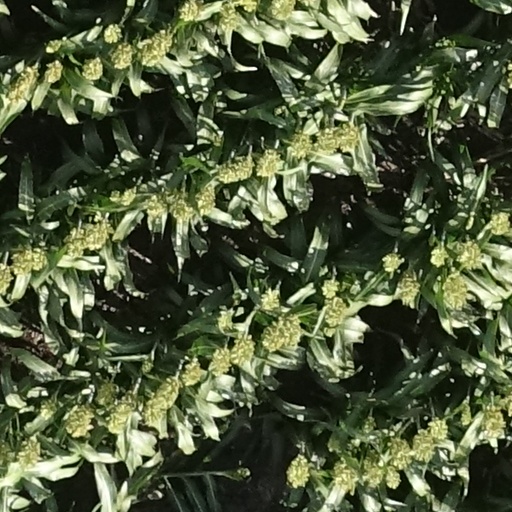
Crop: sorghum